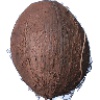
Label: cocos